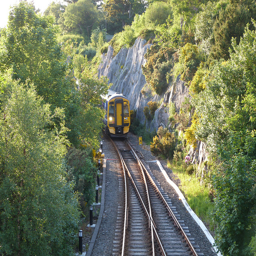
A train travelling through a wooded mountainside on train tracks.
A train on traveling on tracks between trees and hills.
A yellow train on tracks in between rows of trees.
A train getting ready to come to crossroads on the track.
A train going down a track that splits in two.